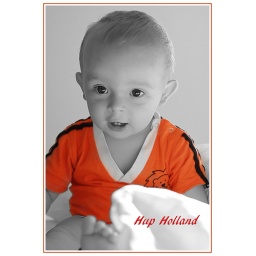
my little boy in his dutch colours, i really liked the depth of field captured in this one.